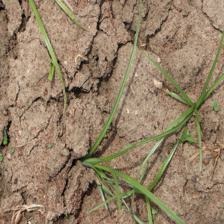
Label: Grass